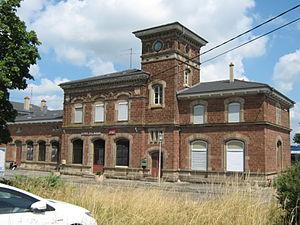
La gare de Barr est une gare ferroviaire française située sur le territoire de la commune de Barr, dans le département du Bas-Rhin, en région Grand Est.